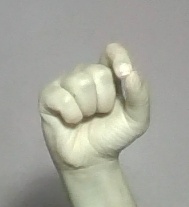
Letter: fa